Bowling Green, Wiesbaden

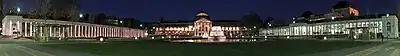
Bowling Green Panorama

The Bowling Green is a park in the Hessian state capital of Wiesbaden.